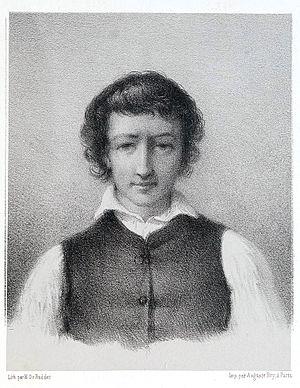
Raffet, autoportrait de 1823 lithographié par L.H. de Rudder